Alabama Department of Corrections

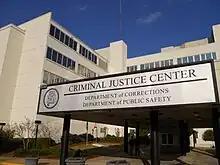
The Alabama Criminal Justice Center houses the headquarters of the Department of Corrections and the Department of Public Safety

Unlike other states, Alabama has no provision to provide counsel to prisoners on Death Row. Prisoners' rights groups such as the Equal Justice Initiative based in Montgomery, Alabama, have worked to fill the need. They have gained the exoneration of numerous innocent men on death row and prevented the deaths of others whose cases were considered worthy of resentencing.